Urban agriculture

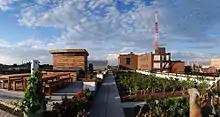
Rooftop urban farming at the Food Roof Farm in downtown St. Louis, Missouri

Aquaponics is a closed-loop farming technique that ingeniously combines aquaculture and hydroponics to create a self-sustaining ecosystem. In this mutually beneficial relationship, fish waste serves as a natural fertilizer for the plants, while the plants filter and purify the water for the fish. This ingenious system not only minimizes water usage but also eliminates the need for chemical fertilizers, making it an eco-friendly and resource-efficient method of food production.